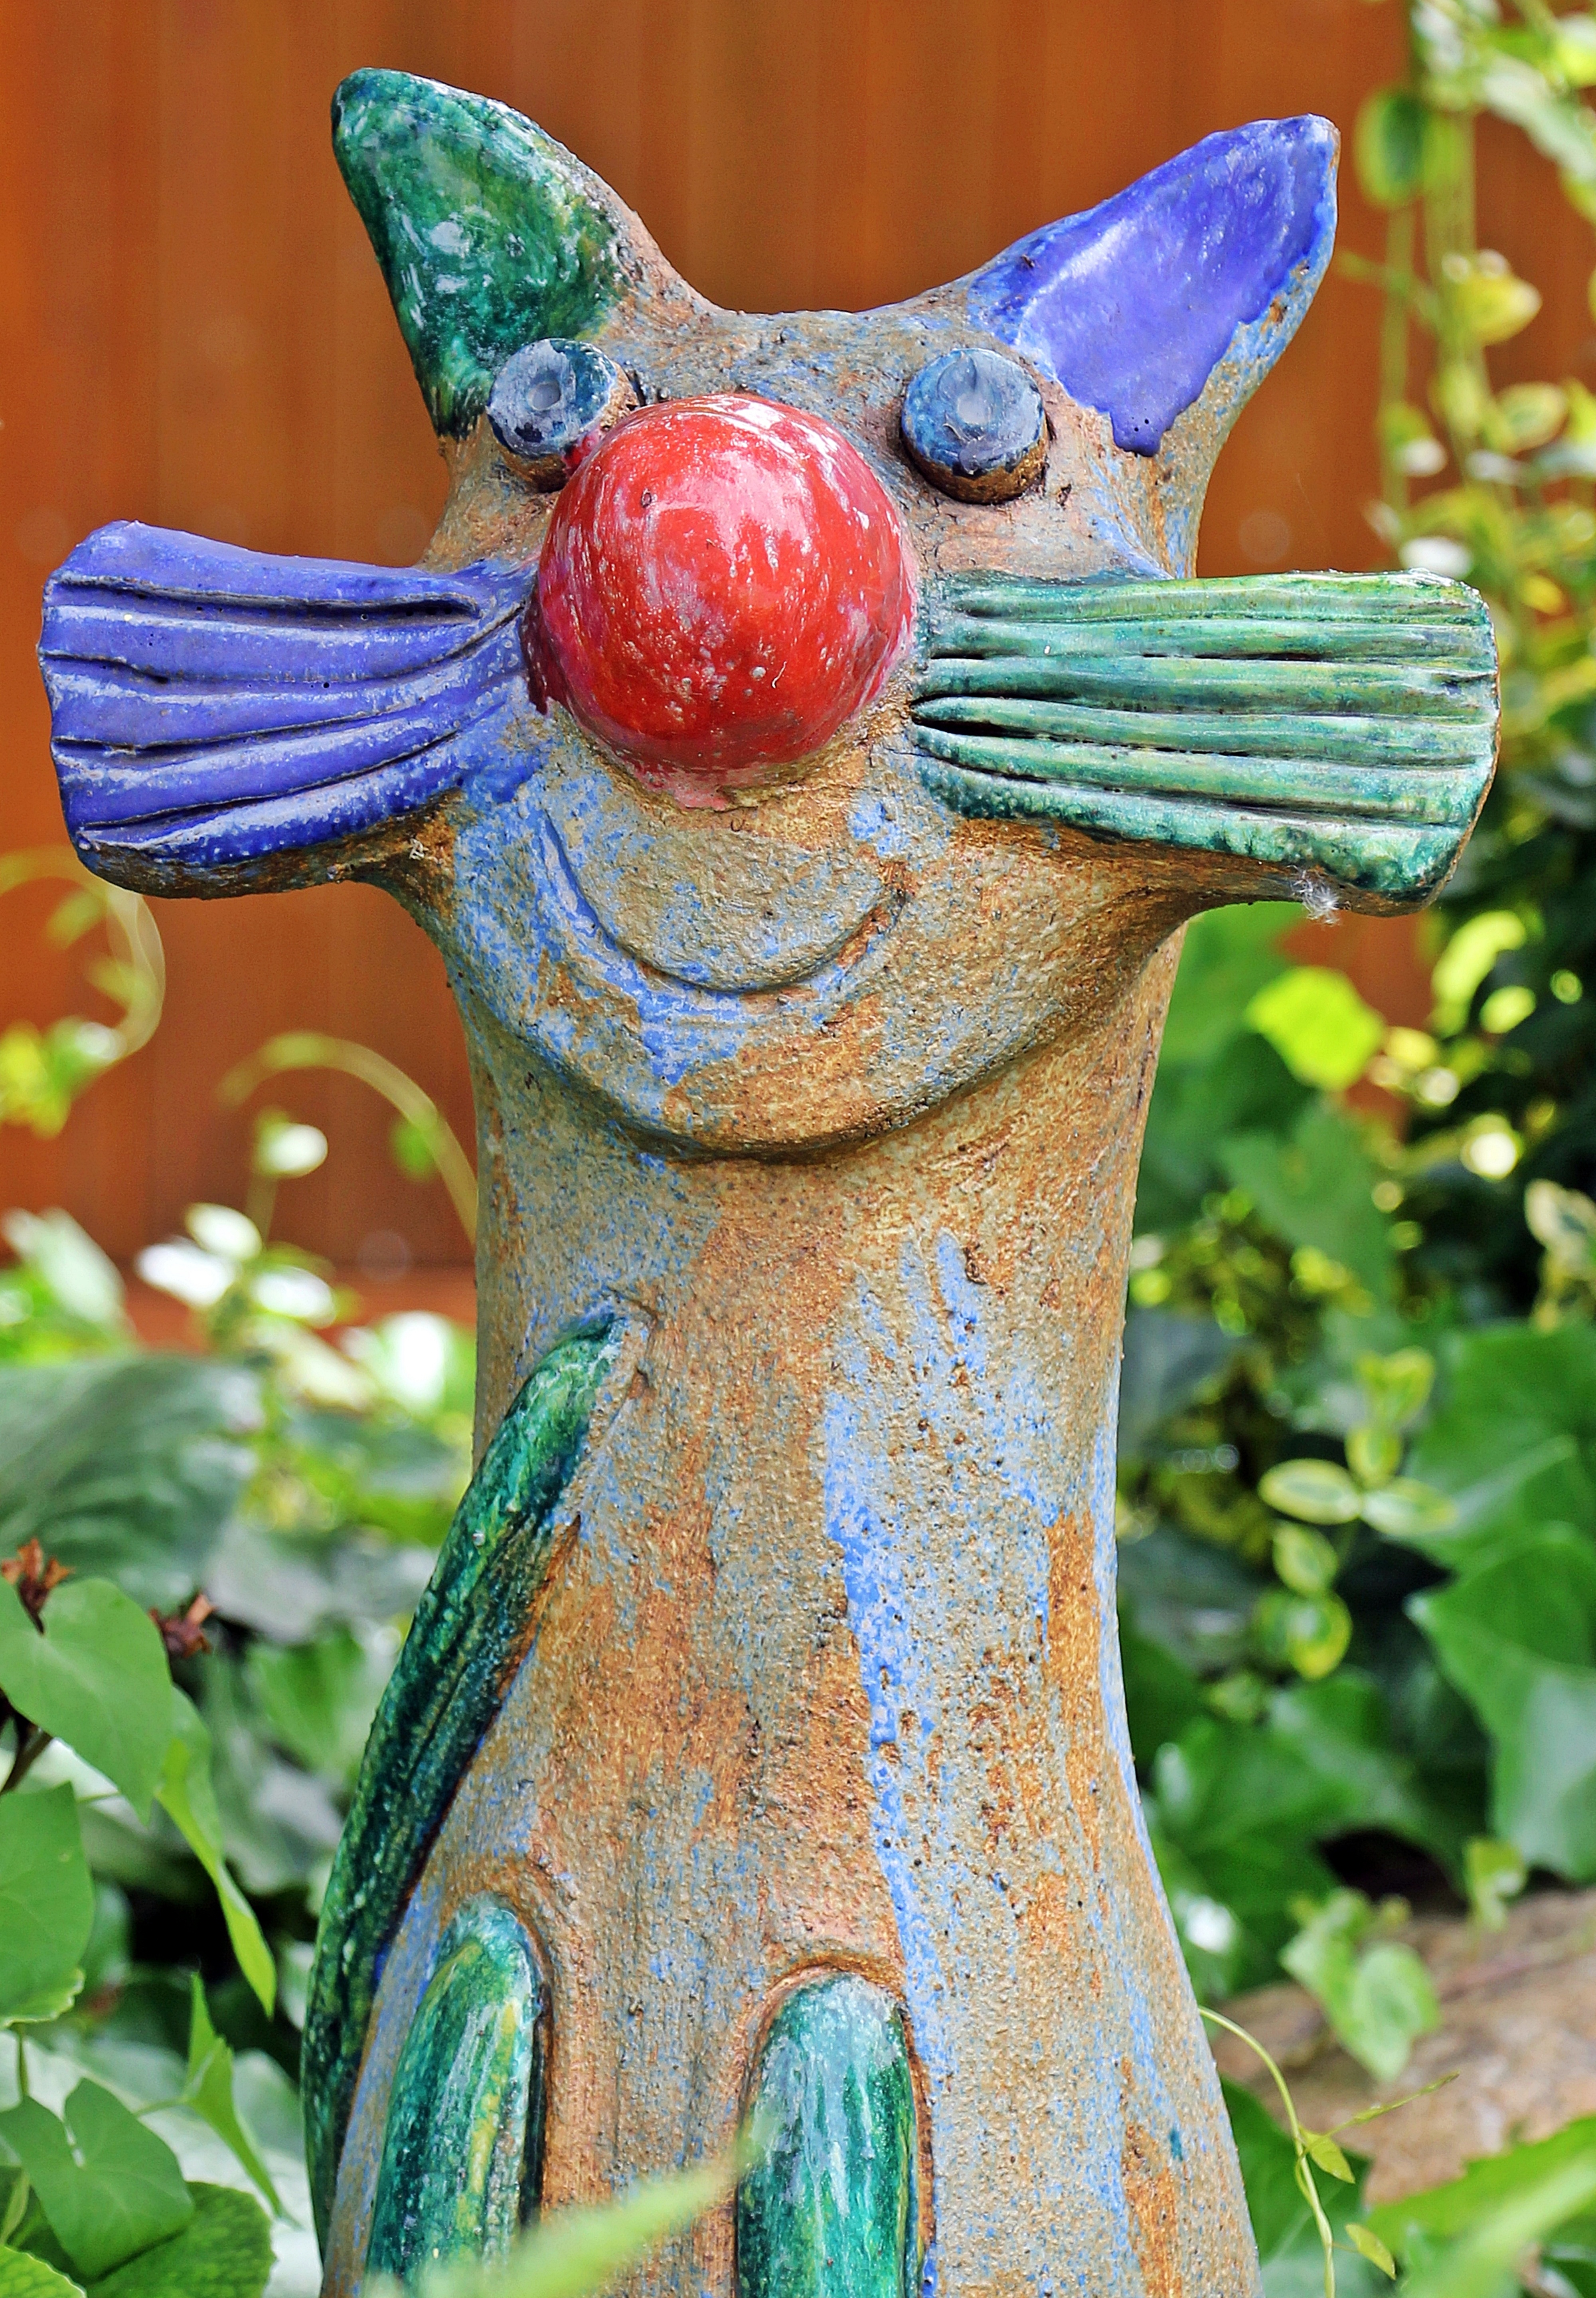
nature, leaf, flower, decoration, green, red, cat, color, blue, colorful, garden, flower bed, art, bed, decorative, stone cat